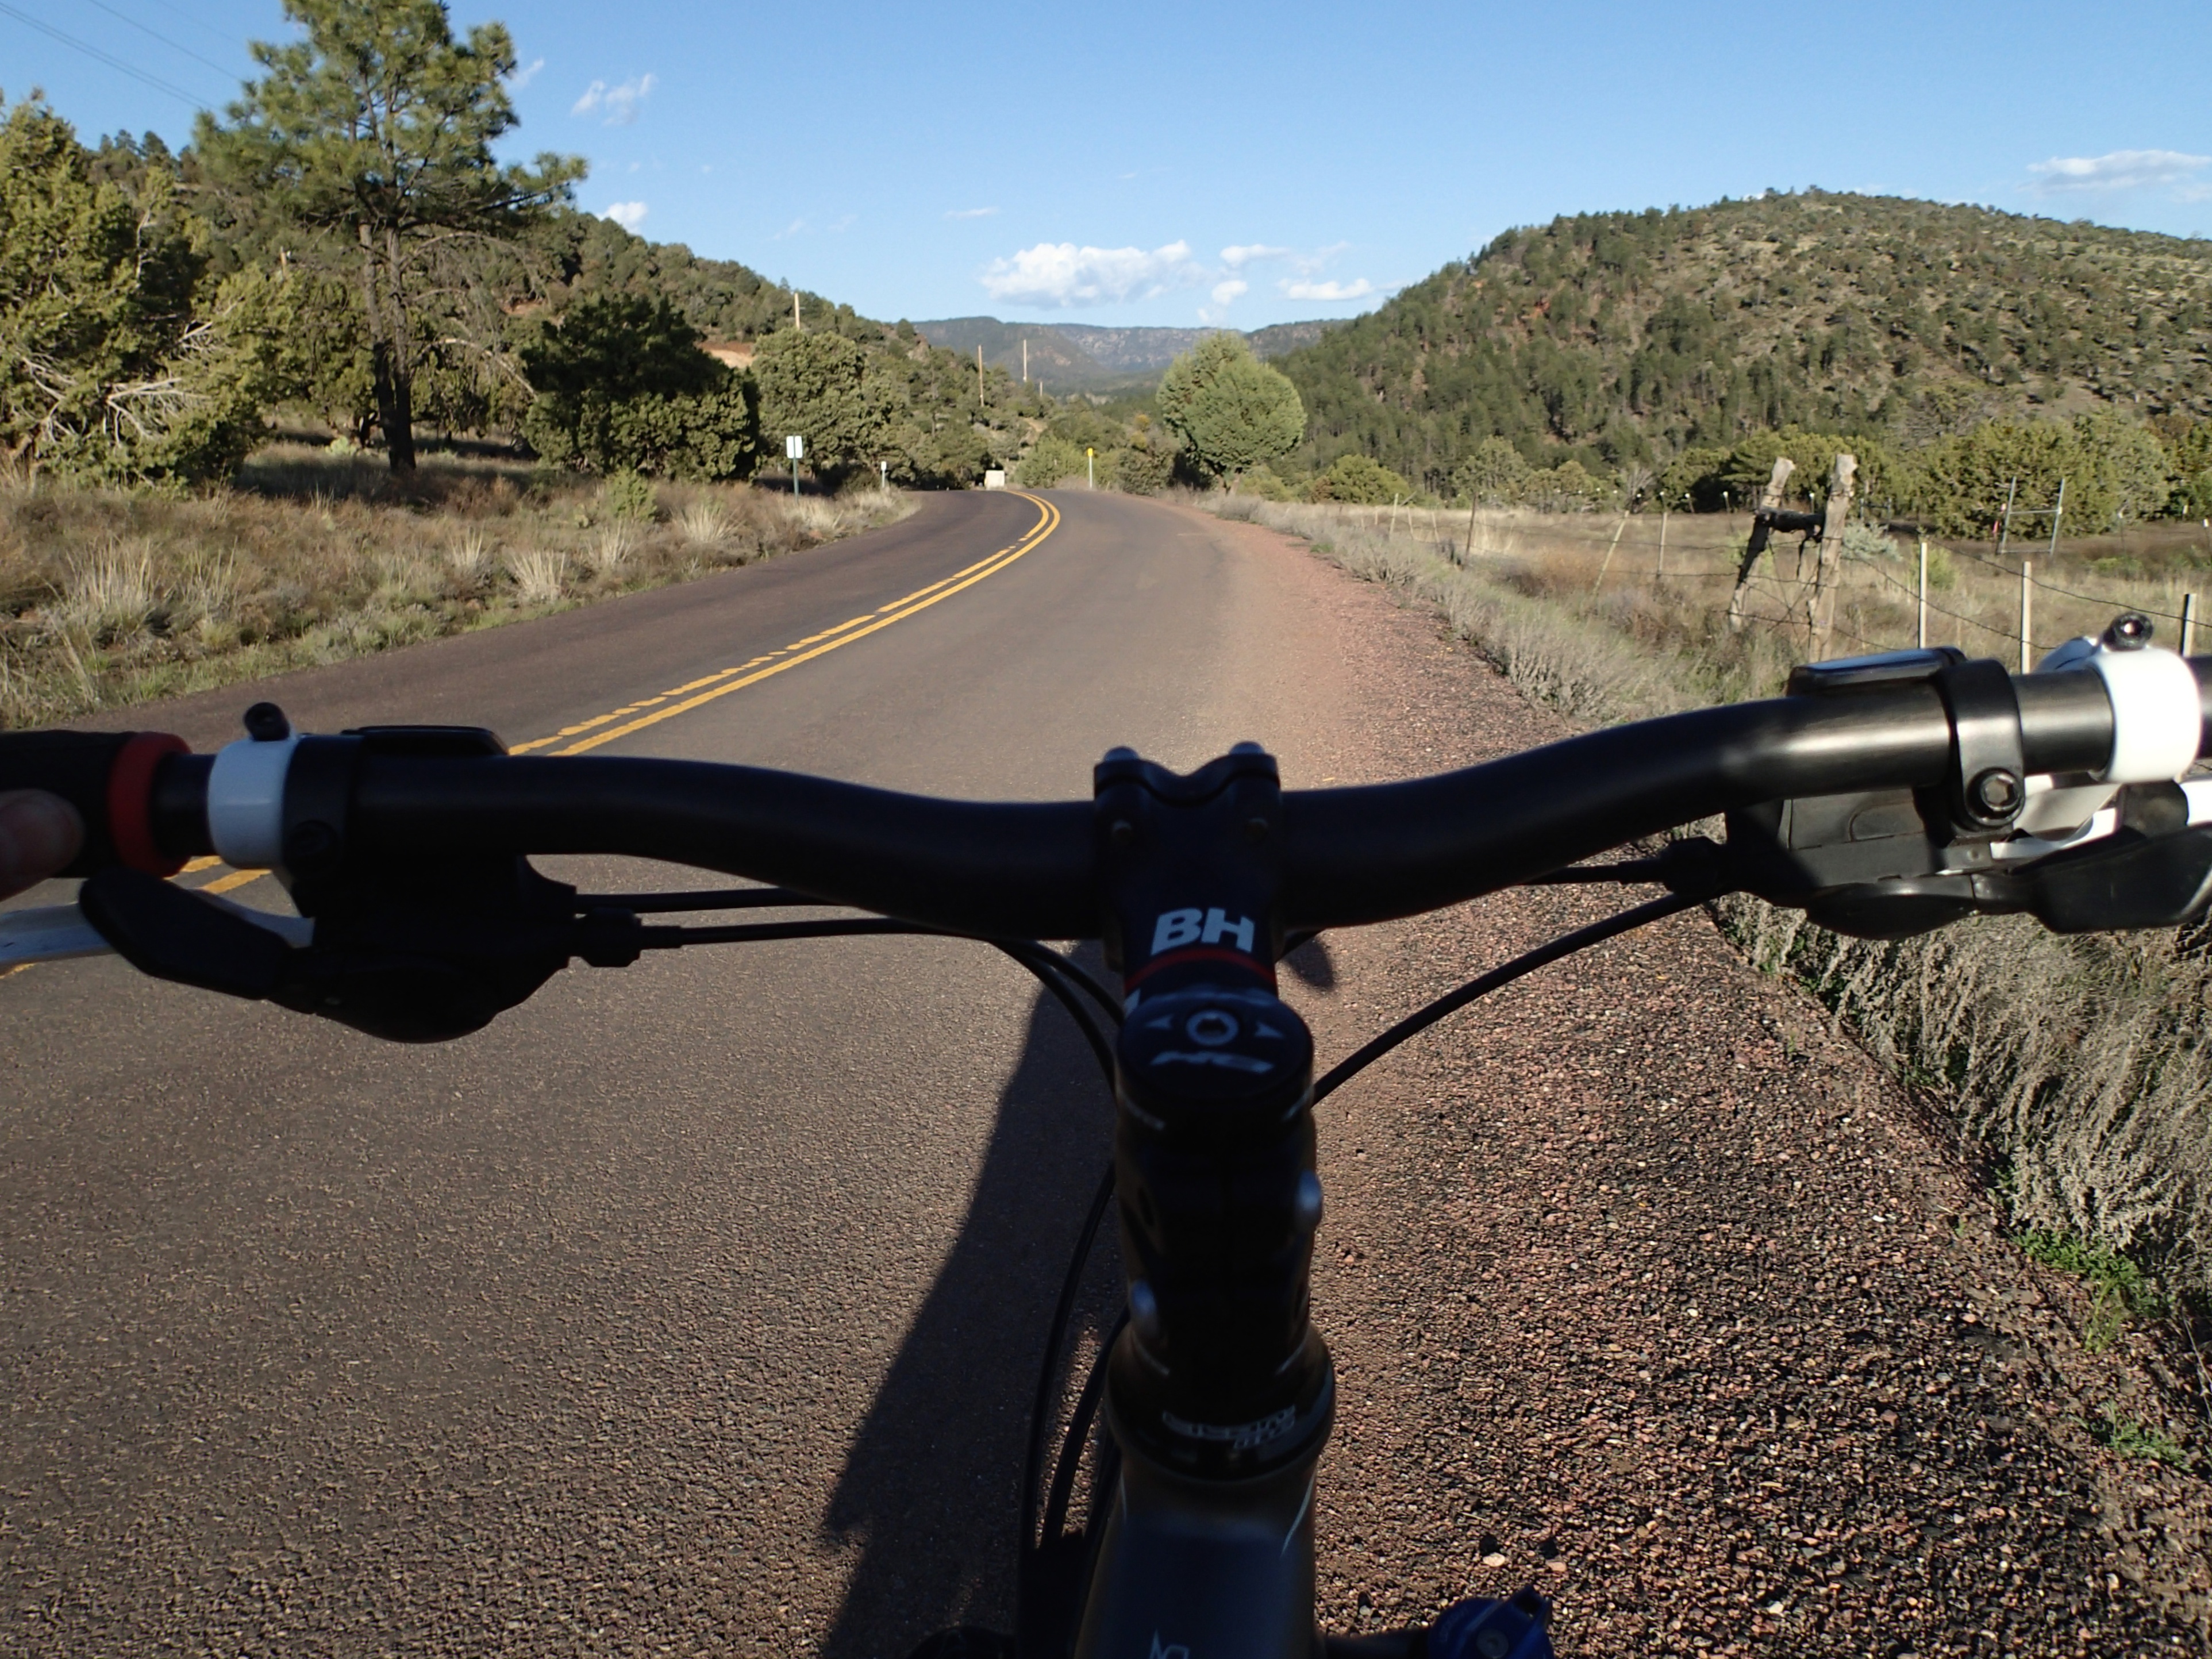
wheel, bicycle, vehicle, extreme sport, mountain bike, cycling, freeride, cycle sport, bicycle motocross, bmx bike, freestyle bmx